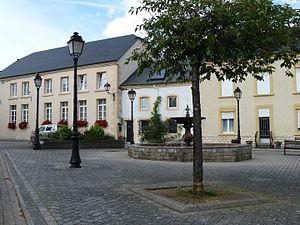
Athus - Quartier Pesch
Athus est une localité et une section de la ville belge d'Aubange. Elle est située en Région wallonne, dans la province de Luxembourg, dans le Pays d'Arlon. On y parle le français et la langue vernaculaire traditionnelle est le luxembourgeois.